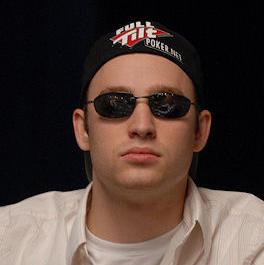
Age: 22